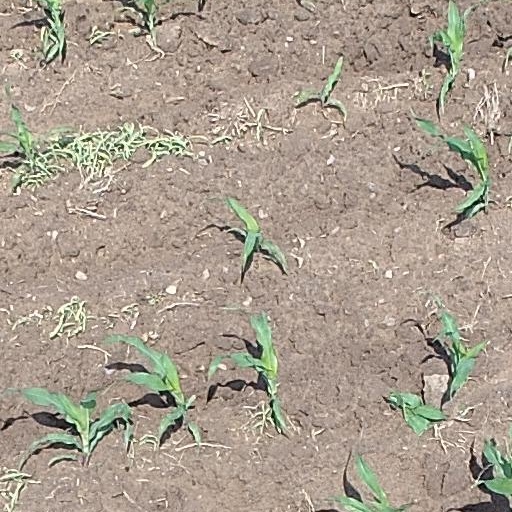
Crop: maize; corn